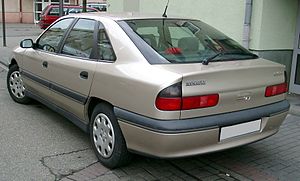
Renault Safrane / Safrane (Phase II/B54L, 1996−2000)
Renault Safrane var en øvre mellemklassebil bygget af Renault mellem april 1992 og december 2000. Forgængeren hed Renault 25 og efterfølgeren Renault Vel Satis. Safrane blev bygget på den nordfranske Renault-fabrik Sandouville ved Le Havre.